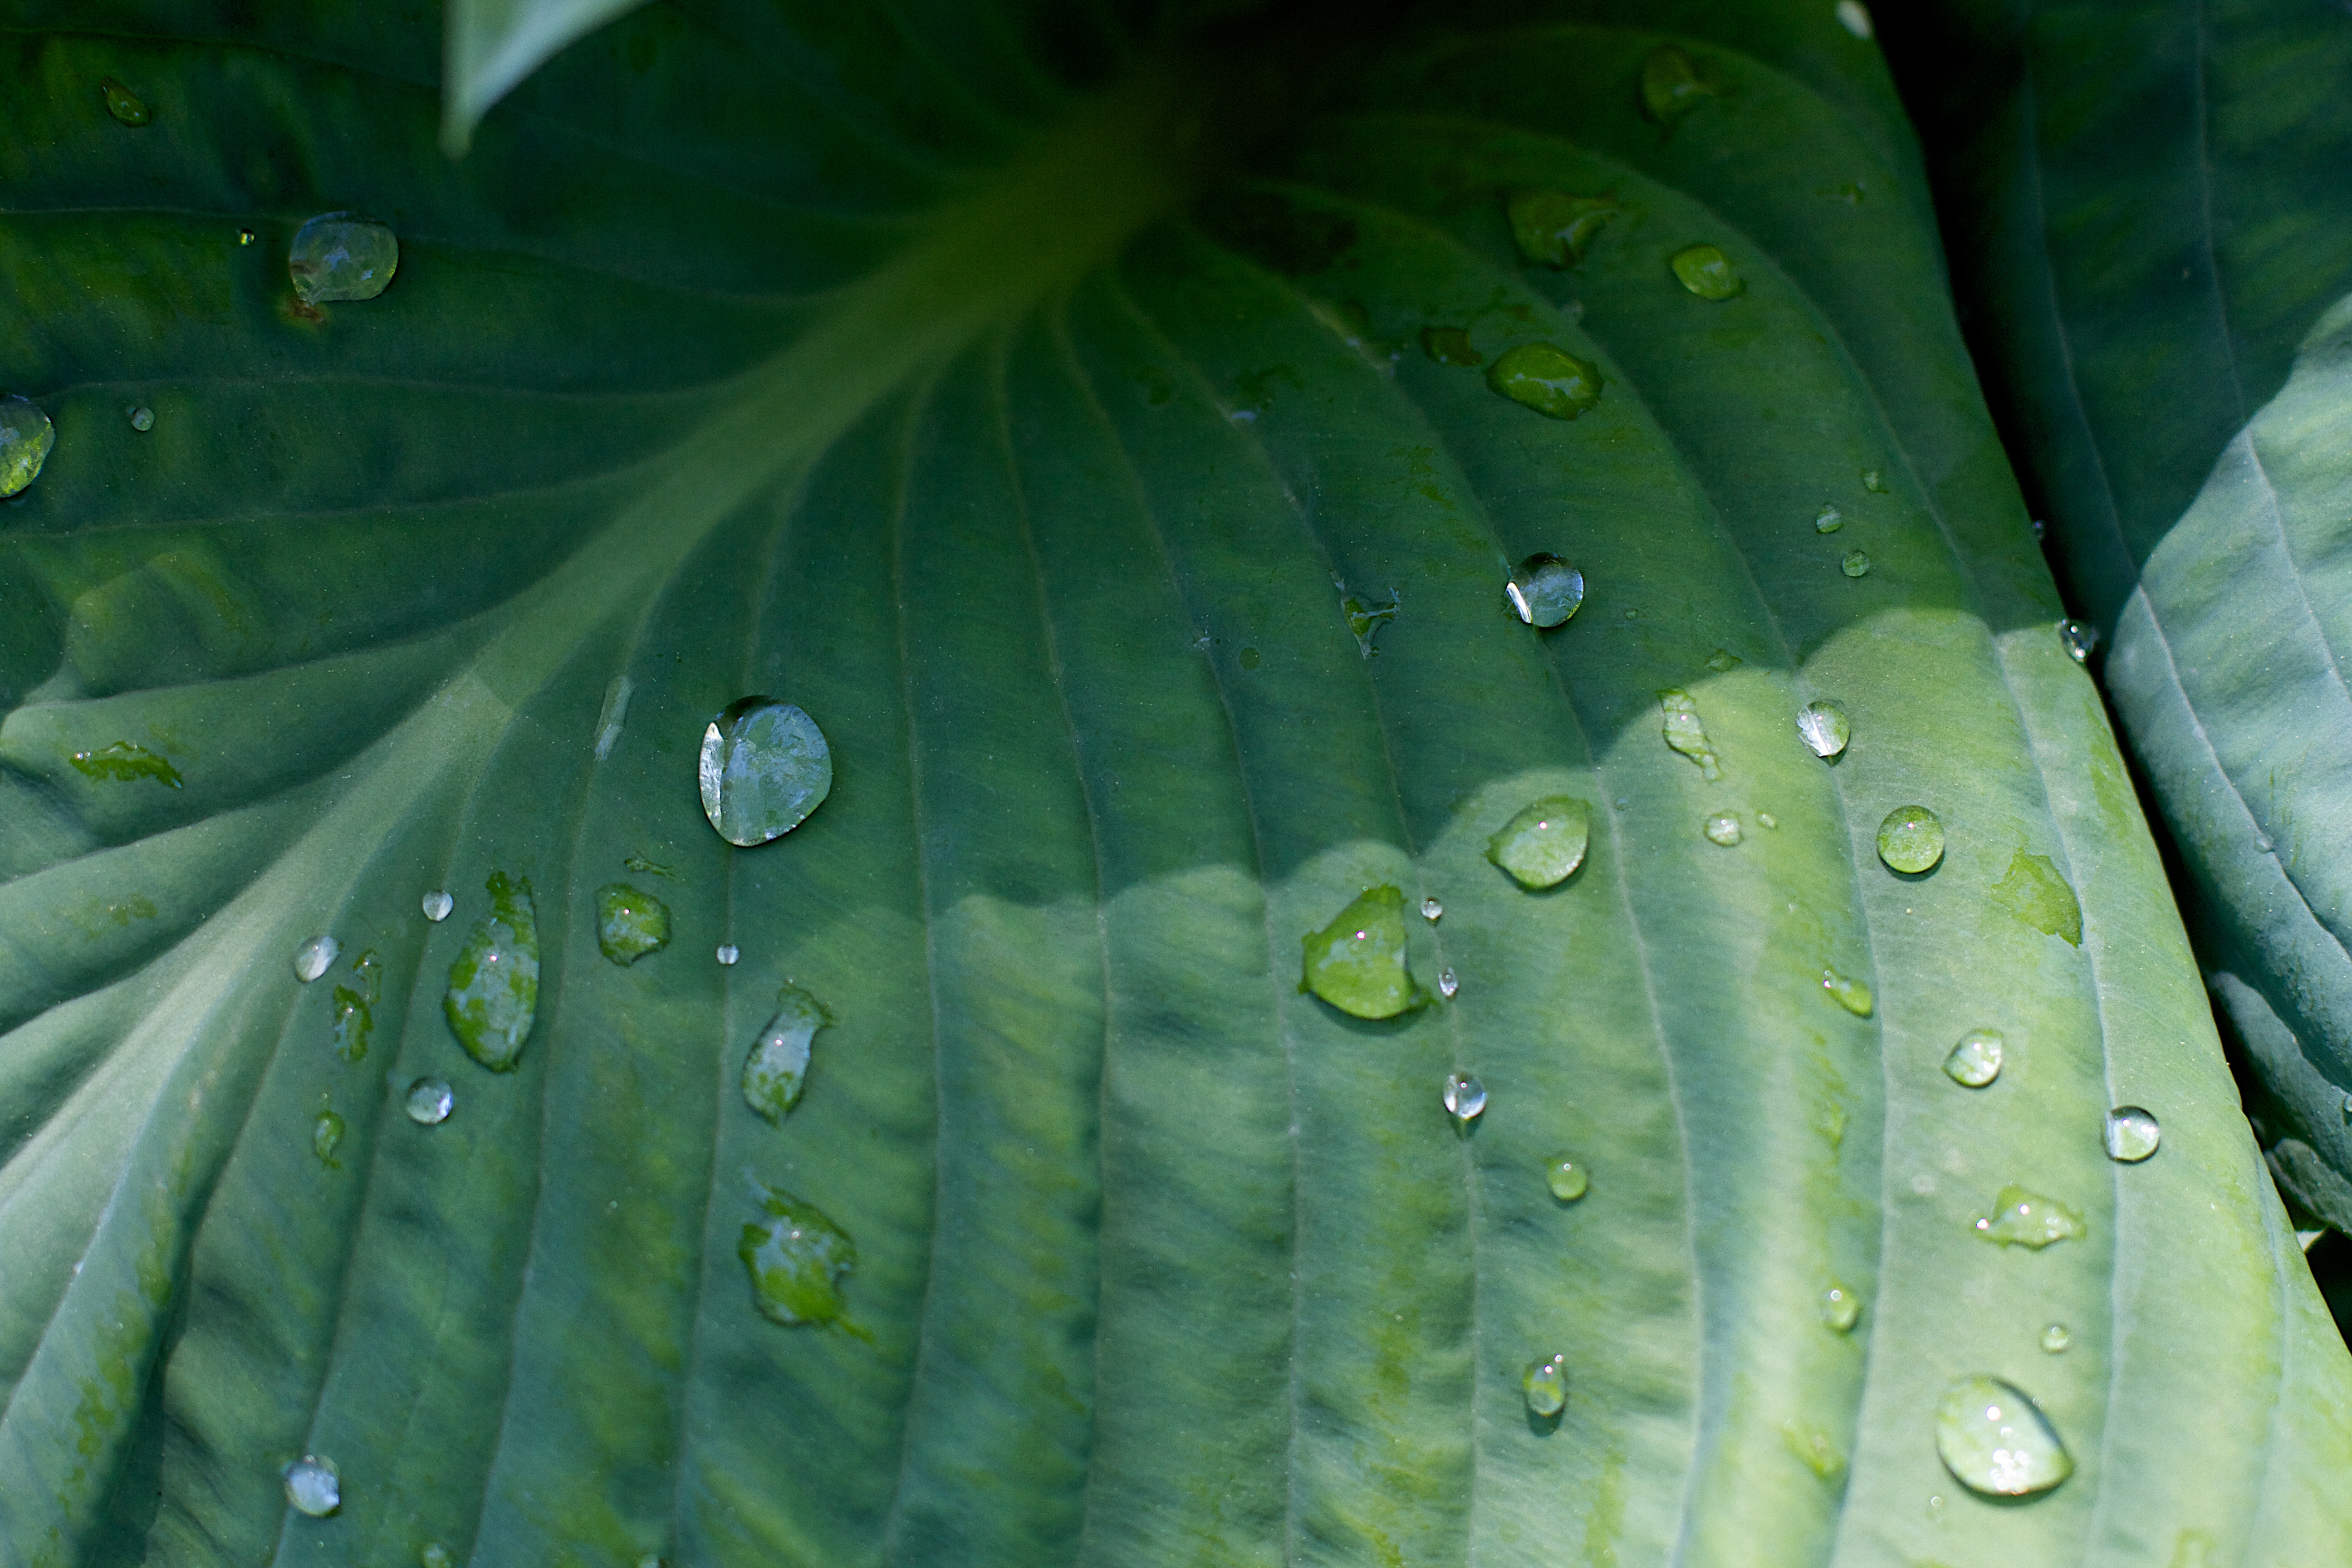
water, nature, drop, dew, plant, leaf, flower, green, botany, flora, close up, raildog, moisture, macro photography, plant stem